McDonnell Douglas F/A-18 Hornet in Australian service

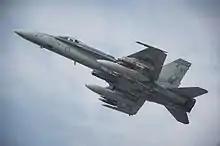
An Australian F/A-18 Hornet taking off for a mission over Iraq in March 2017

RAAF Hornets have also provided air defence for several high-profile events in Australia since the 11 September attacks. In 2002, Hornets patrolled over the Commonwealth Heads of Government Meeting (CHOGM) at Coolum Beach, Queensland; this was the first time RAAF aircraft had flown air defence sorties over Australia since World War II. On 22 and 23 October that year a detachment of Hornets patrolled over Canberra during US President George W. Bush's visit to the city. A detachment of aircraft from No. 77 Squadron was deployed to RAAF Base East Sale in March 2006 to protect the Commonwealth Games, which were being held in Melbourne. In September 2007, Hornets patrolled over Sydney during the APEC leaders meeting there. Eight Hornets were also deployed from Williamtown to RAAF Base Pearce in October 2011 to protect the CHOGM meeting in nearby Perth. On 16 and 17 November that year, Hornets operated over Canberra and Darwin while President Barack Obama was present.